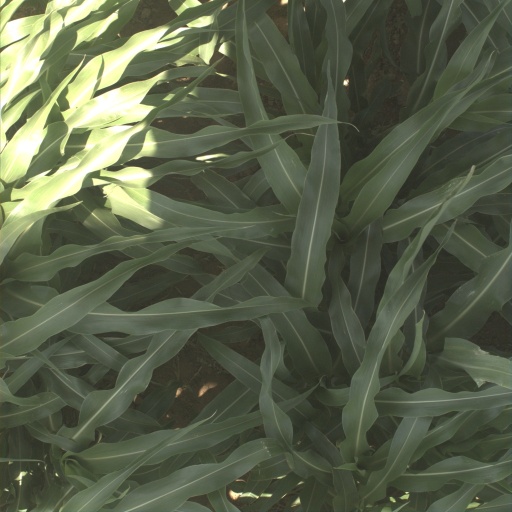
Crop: sorghum